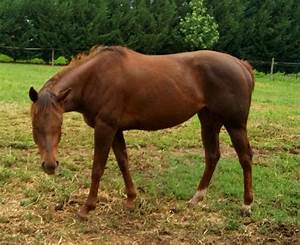
Label: cavallo